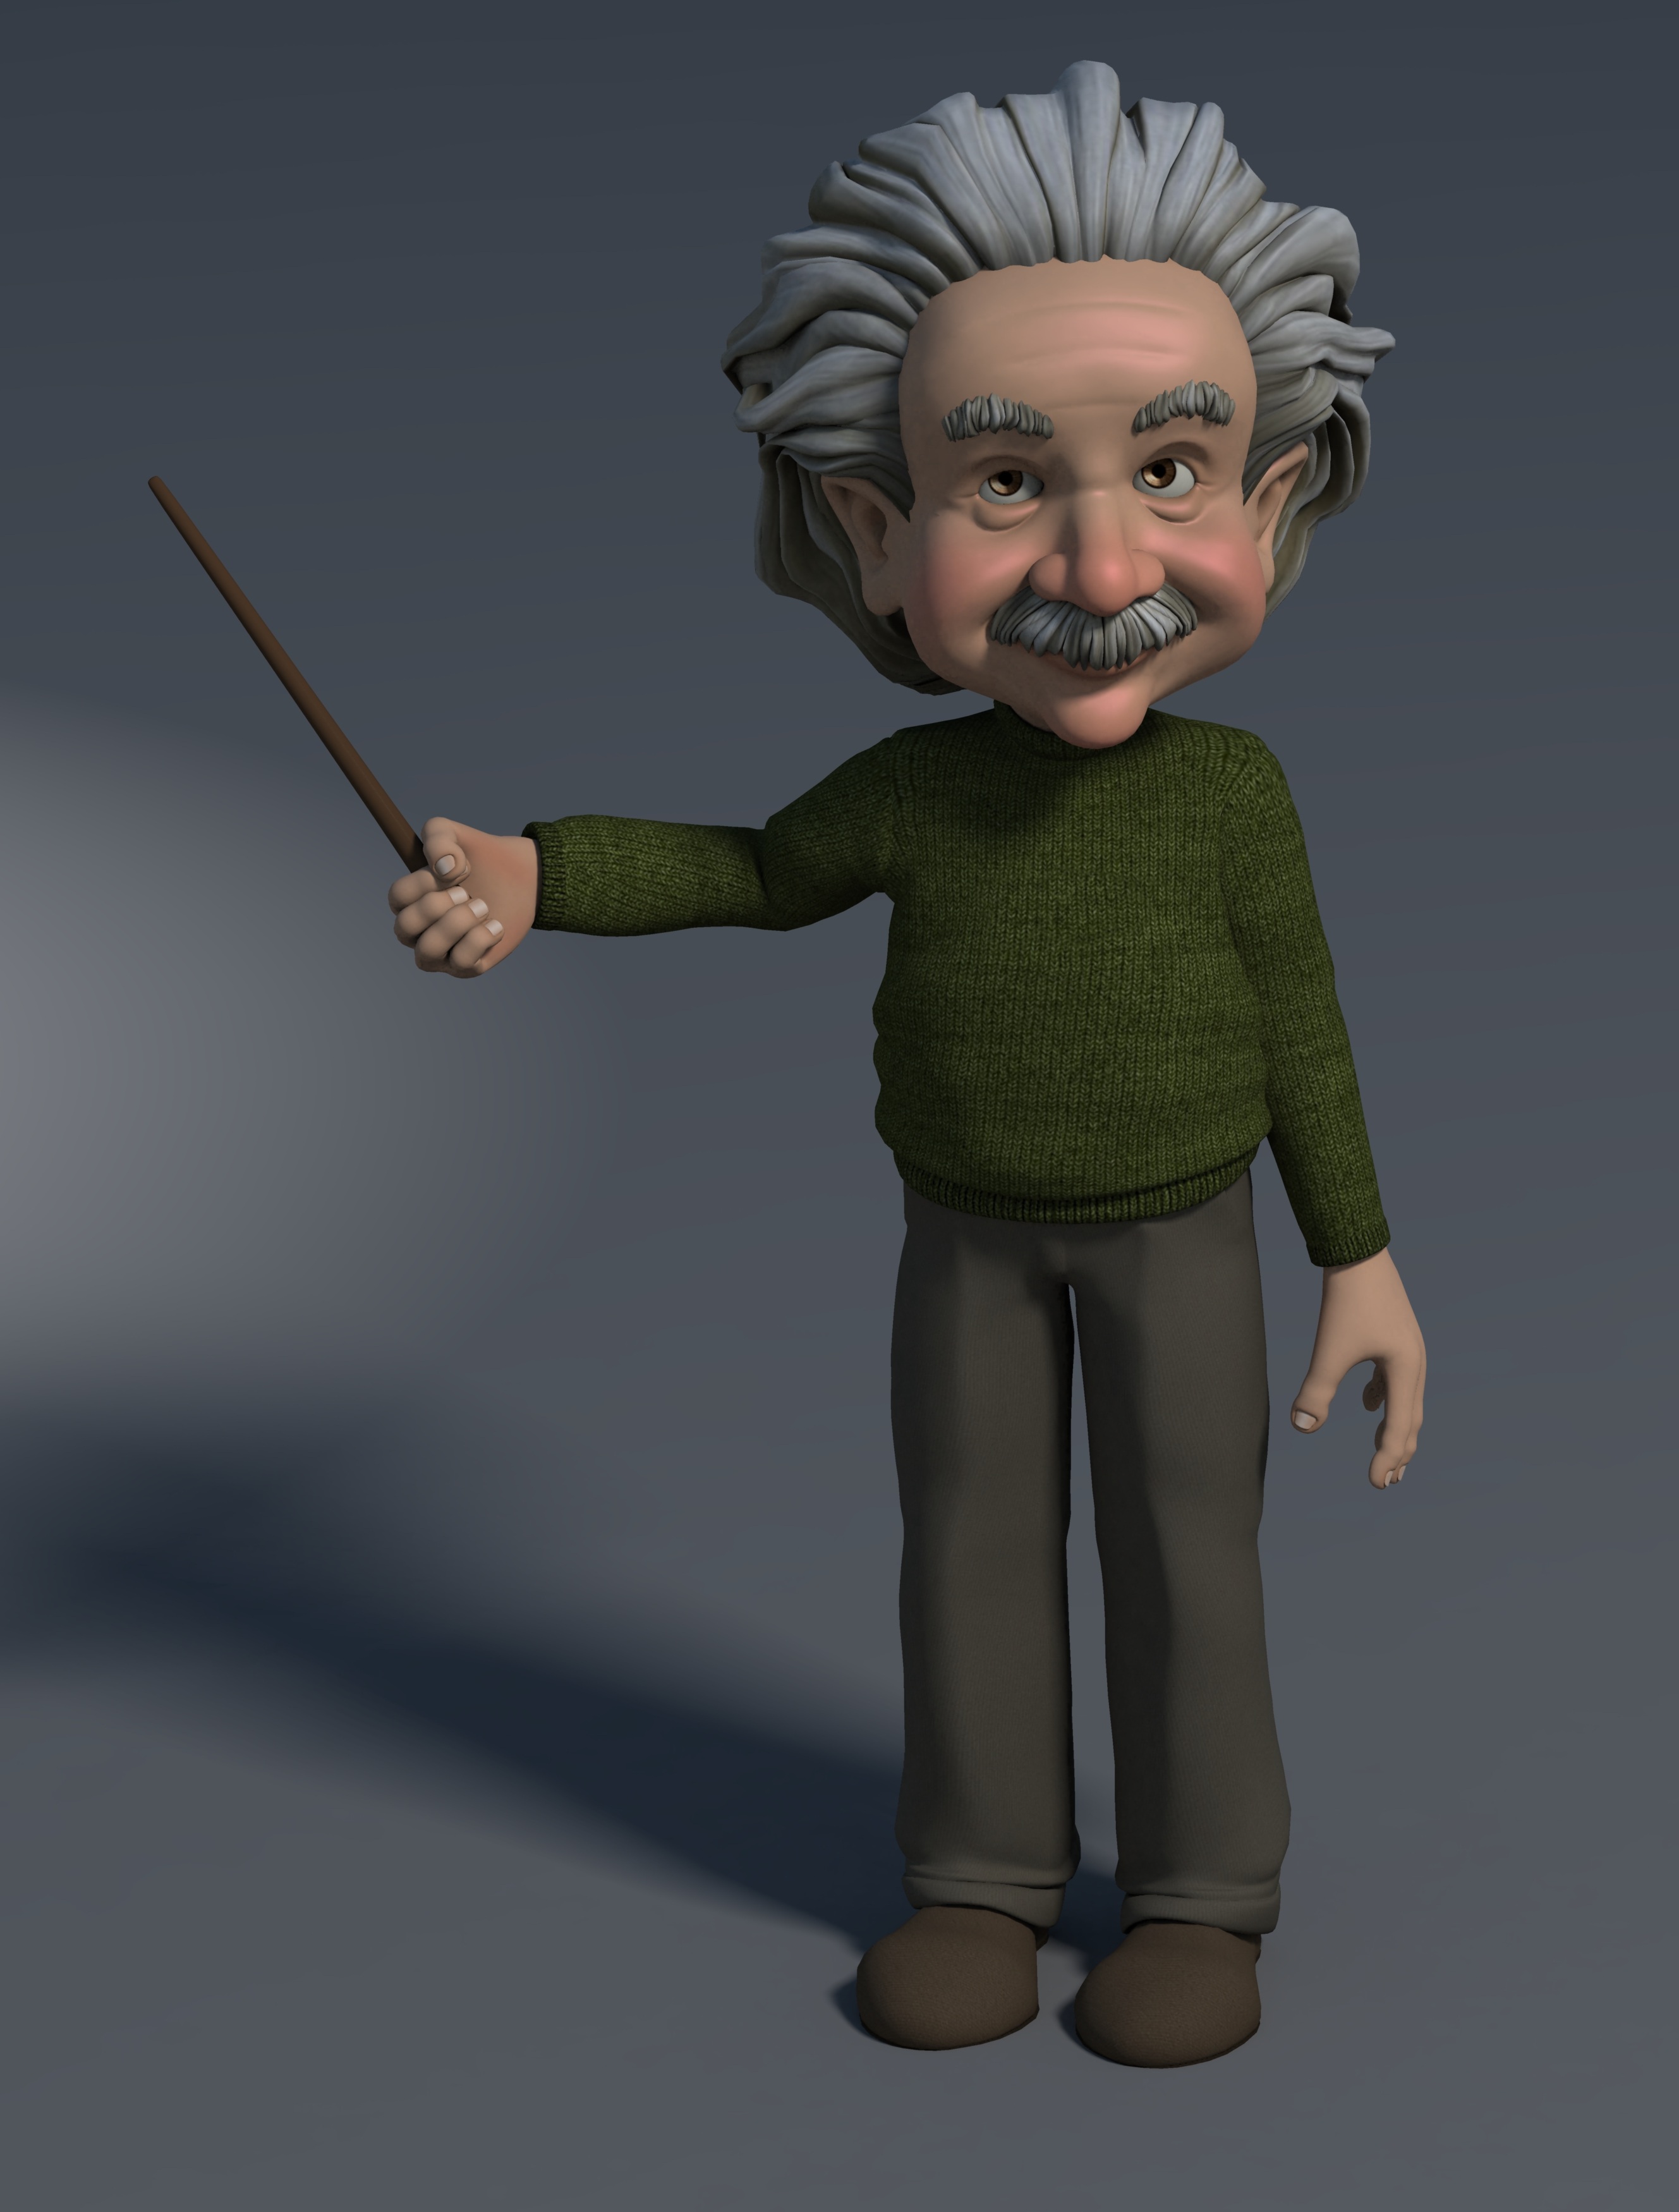
person, clothing, toy, illustration, lecture, showing, cartoon, screenshot, professor, mentor, indicate, 3d figure, pointing at